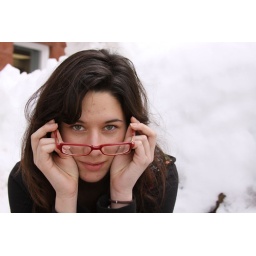
By: Ashley Palmer. She wears her red reading glasses... in the snow... beautiful green eyes